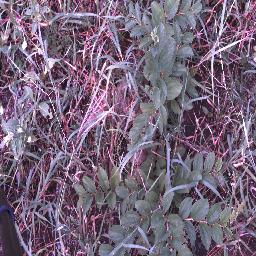
Label: chinee_apple